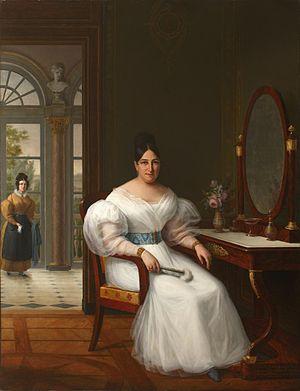
Alexandre Marie Aguado, marquis de Las Marismas del Guadalquivir, vicomte de Monte Ricco, est un militaire, banquier, collectionneur d'art et mécène espagnol, né le 29 juin 1784 et mort à Gijón le 14 avril 1842, inhumé au cimetière du Père-Lachaise.